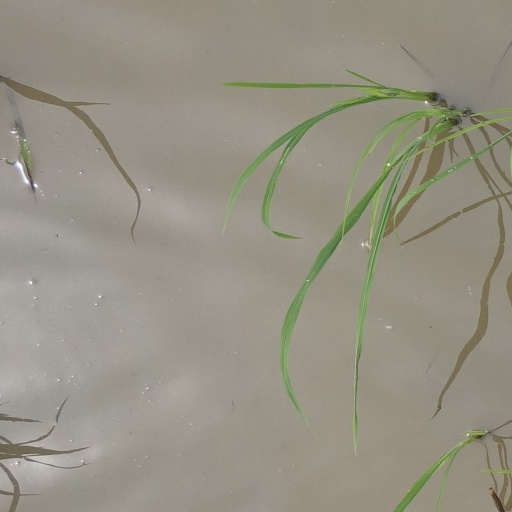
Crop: rice